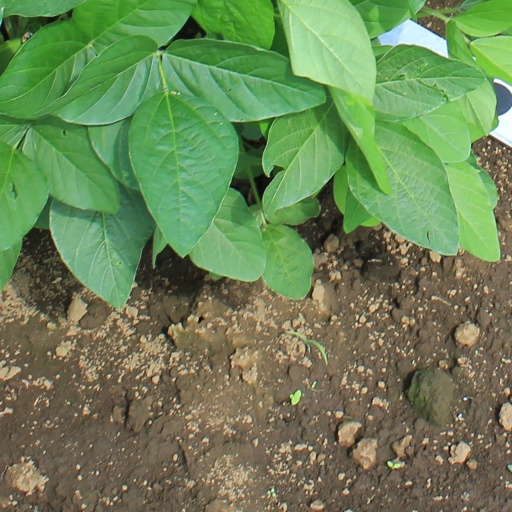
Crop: soybean